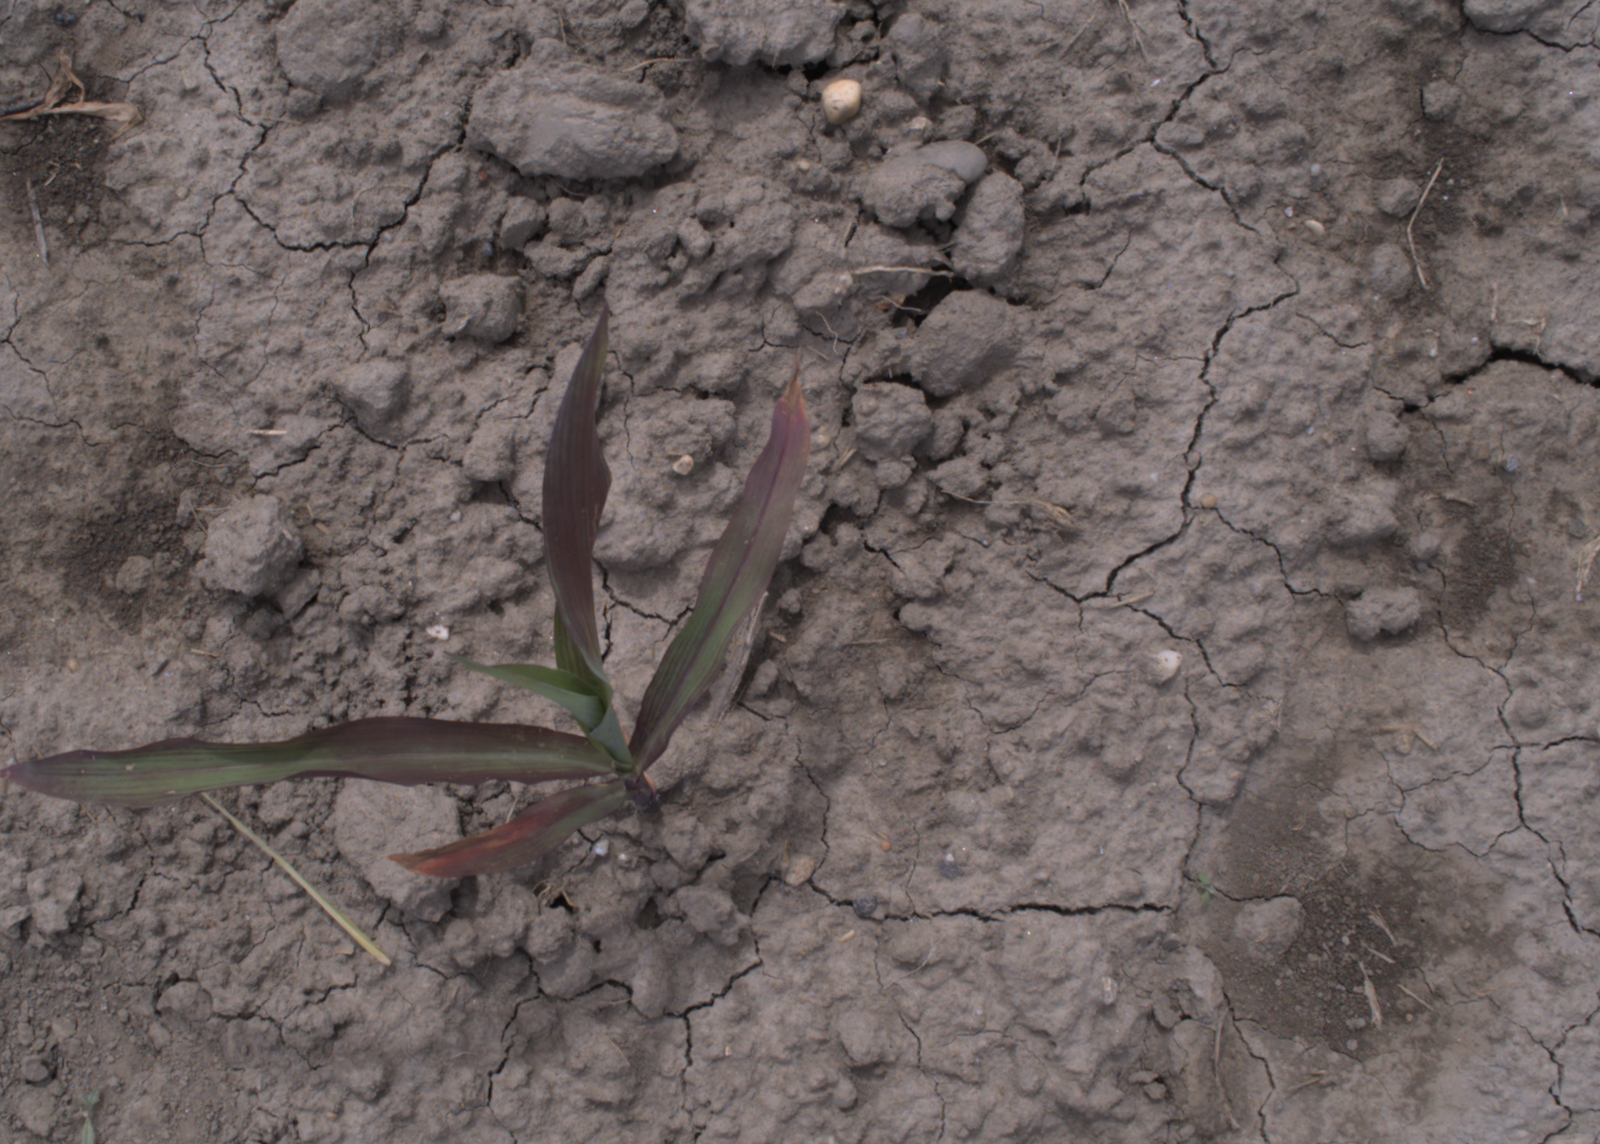
Capture date: 24.08.2020 13:32:57
Weather: mixed
Wind: medium
Seeding date: 21.07.2020
Plant canopy height (mm): 910